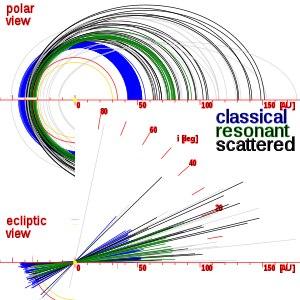
Le Système solaire, ou système solaire, est le système planétaire auquel appartient la Terre. Il est composé d'une étoile, le Soleil, et des objets célestes gravitant autour de lui : les huit planètes confirmées et leurs 185 satellites naturels connus, les cinq planètes naines et leurs neuf satellites naturels connus et les milliards de petits corps. Le système solaire fait partie de la galaxie appelée Voie lactée. Il est situé à environ 8 kpc du centre galactique et effectue une révolution en 225 à 250 millions d'années.